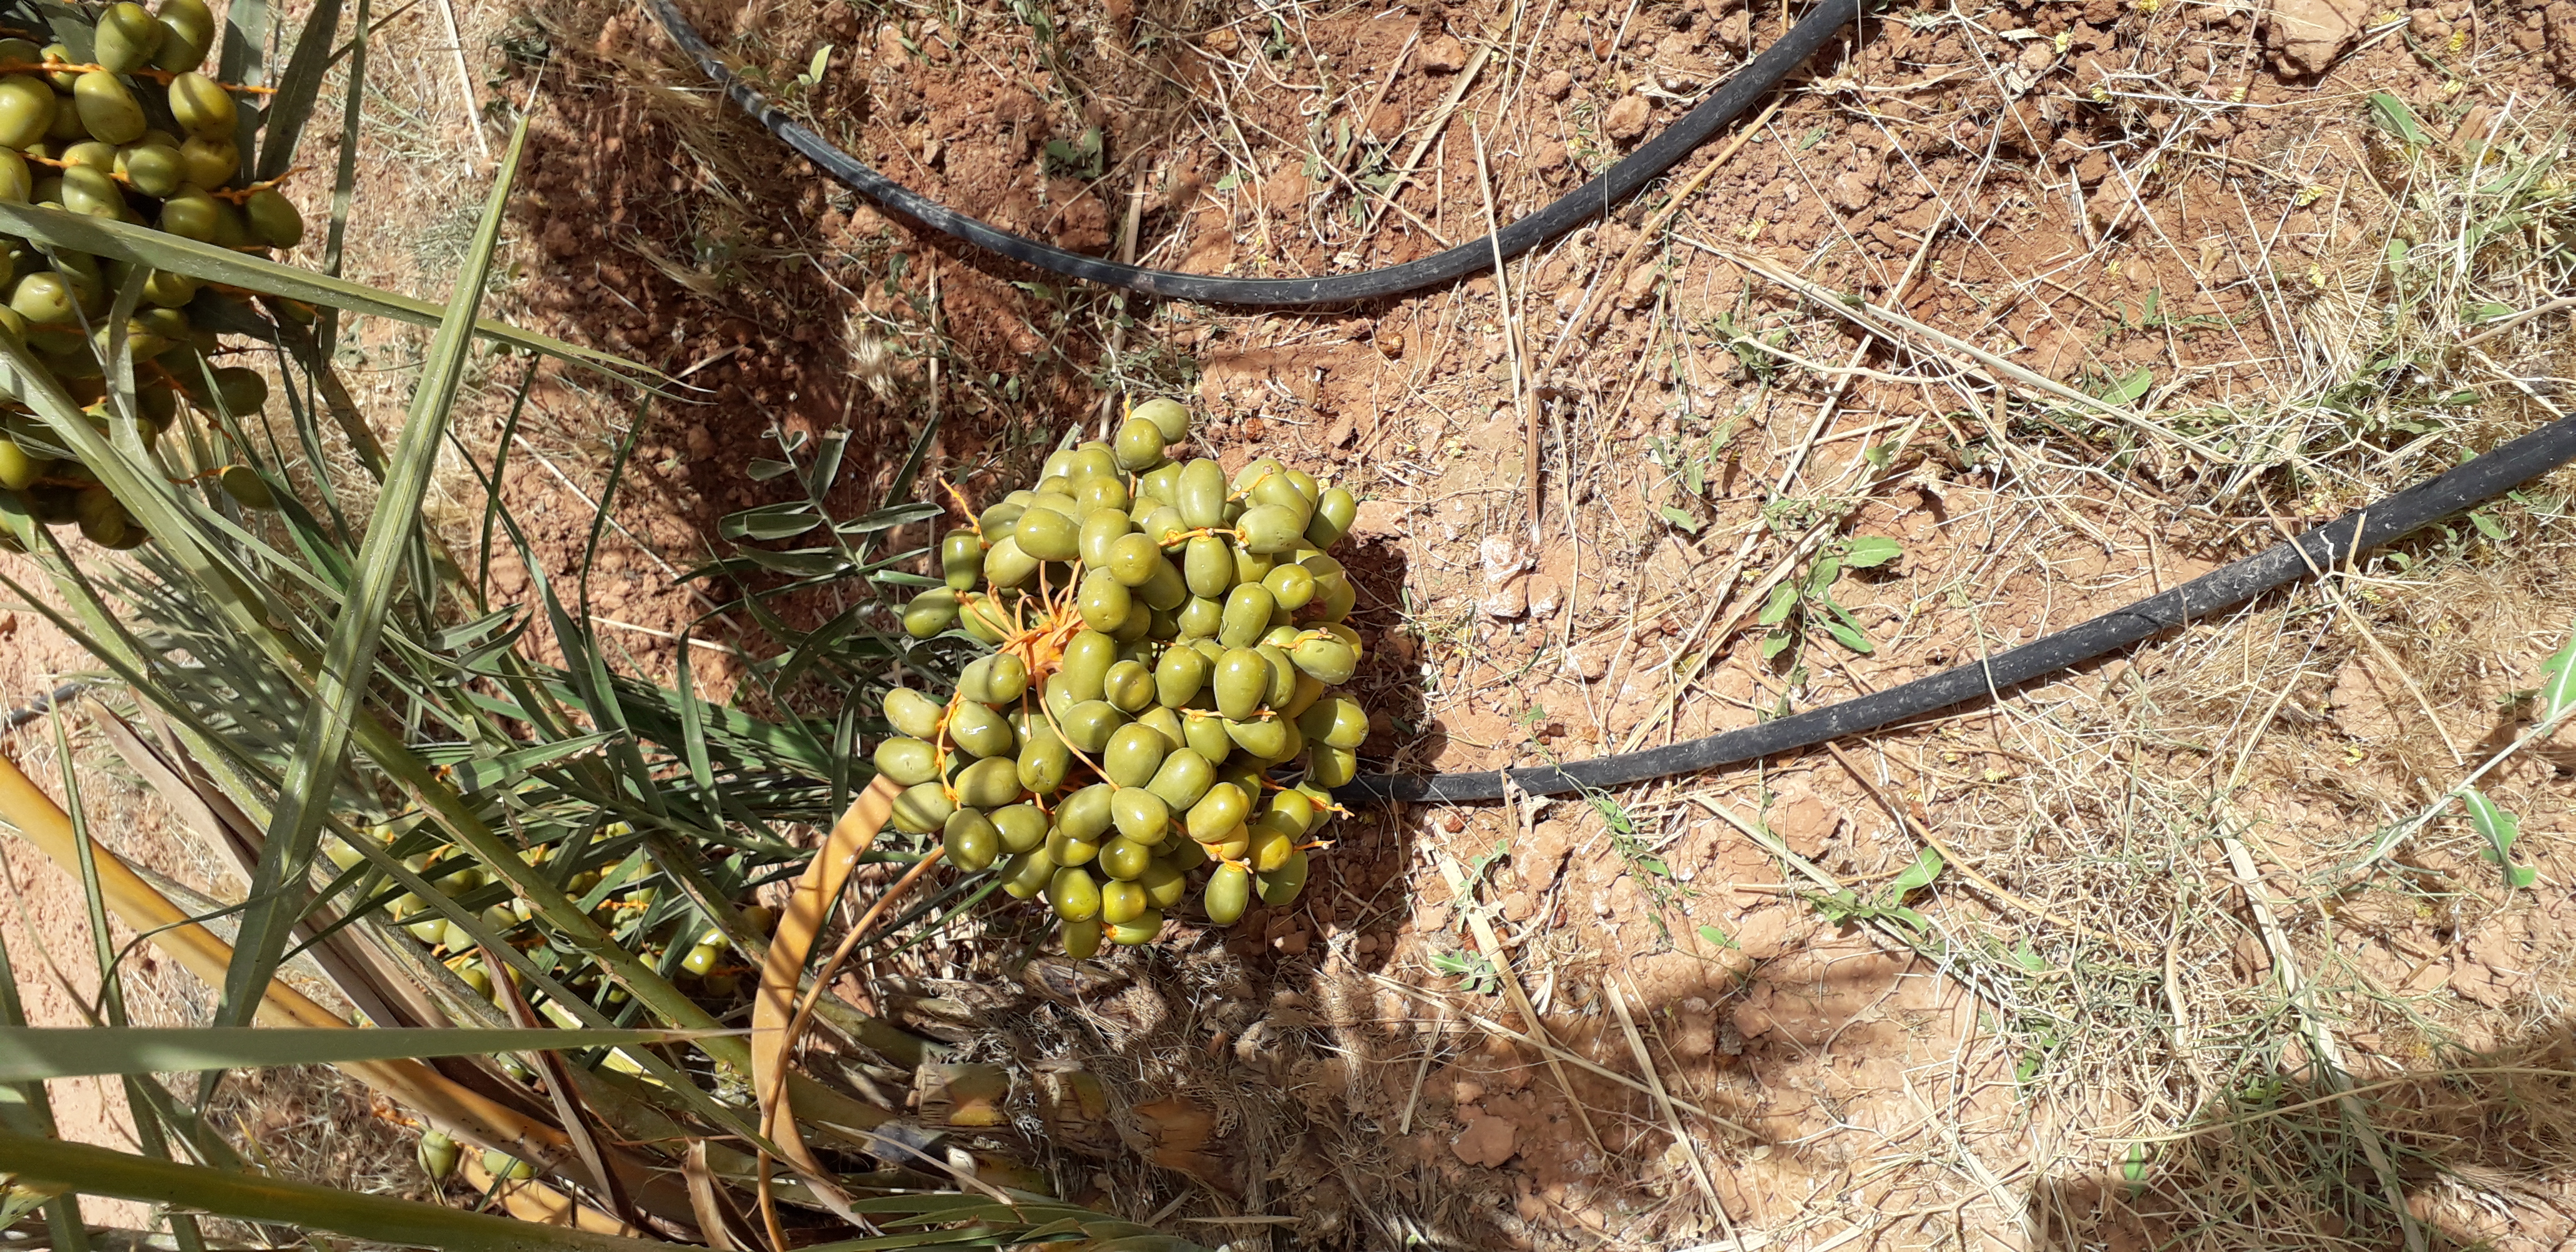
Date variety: Boufagous